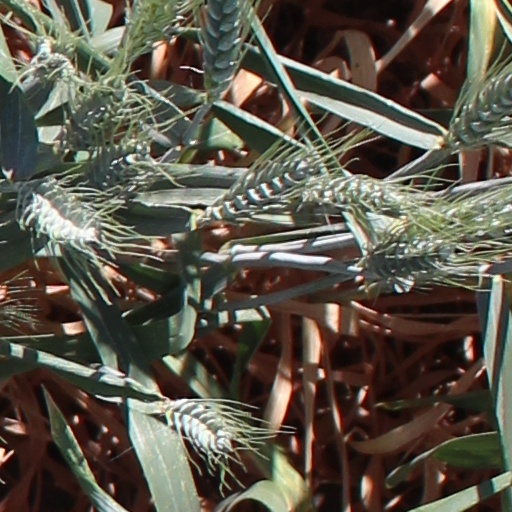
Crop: wheat